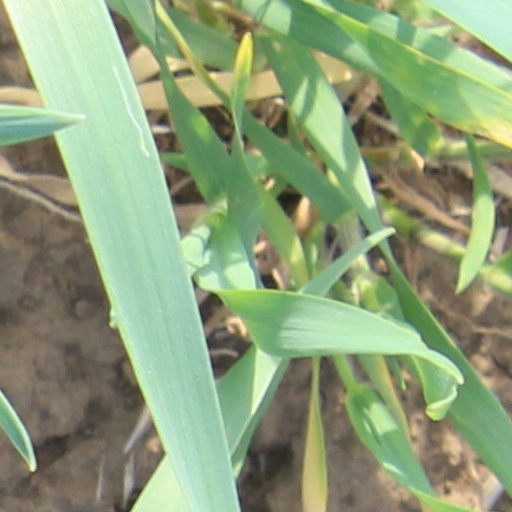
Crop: wheat